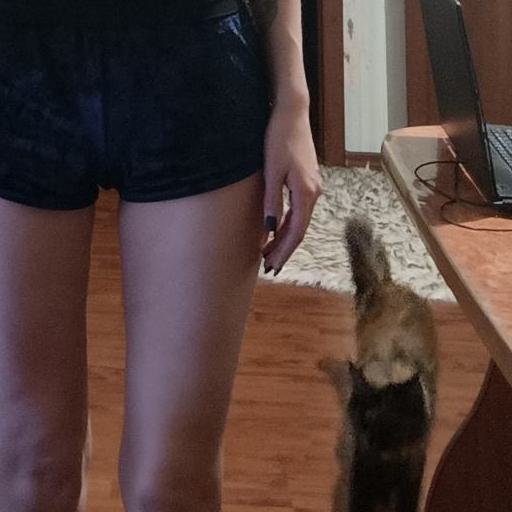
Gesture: no_gesture